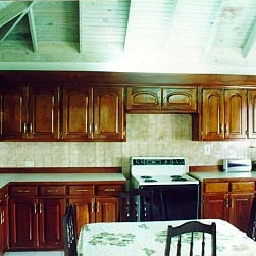
Room type: kitchen